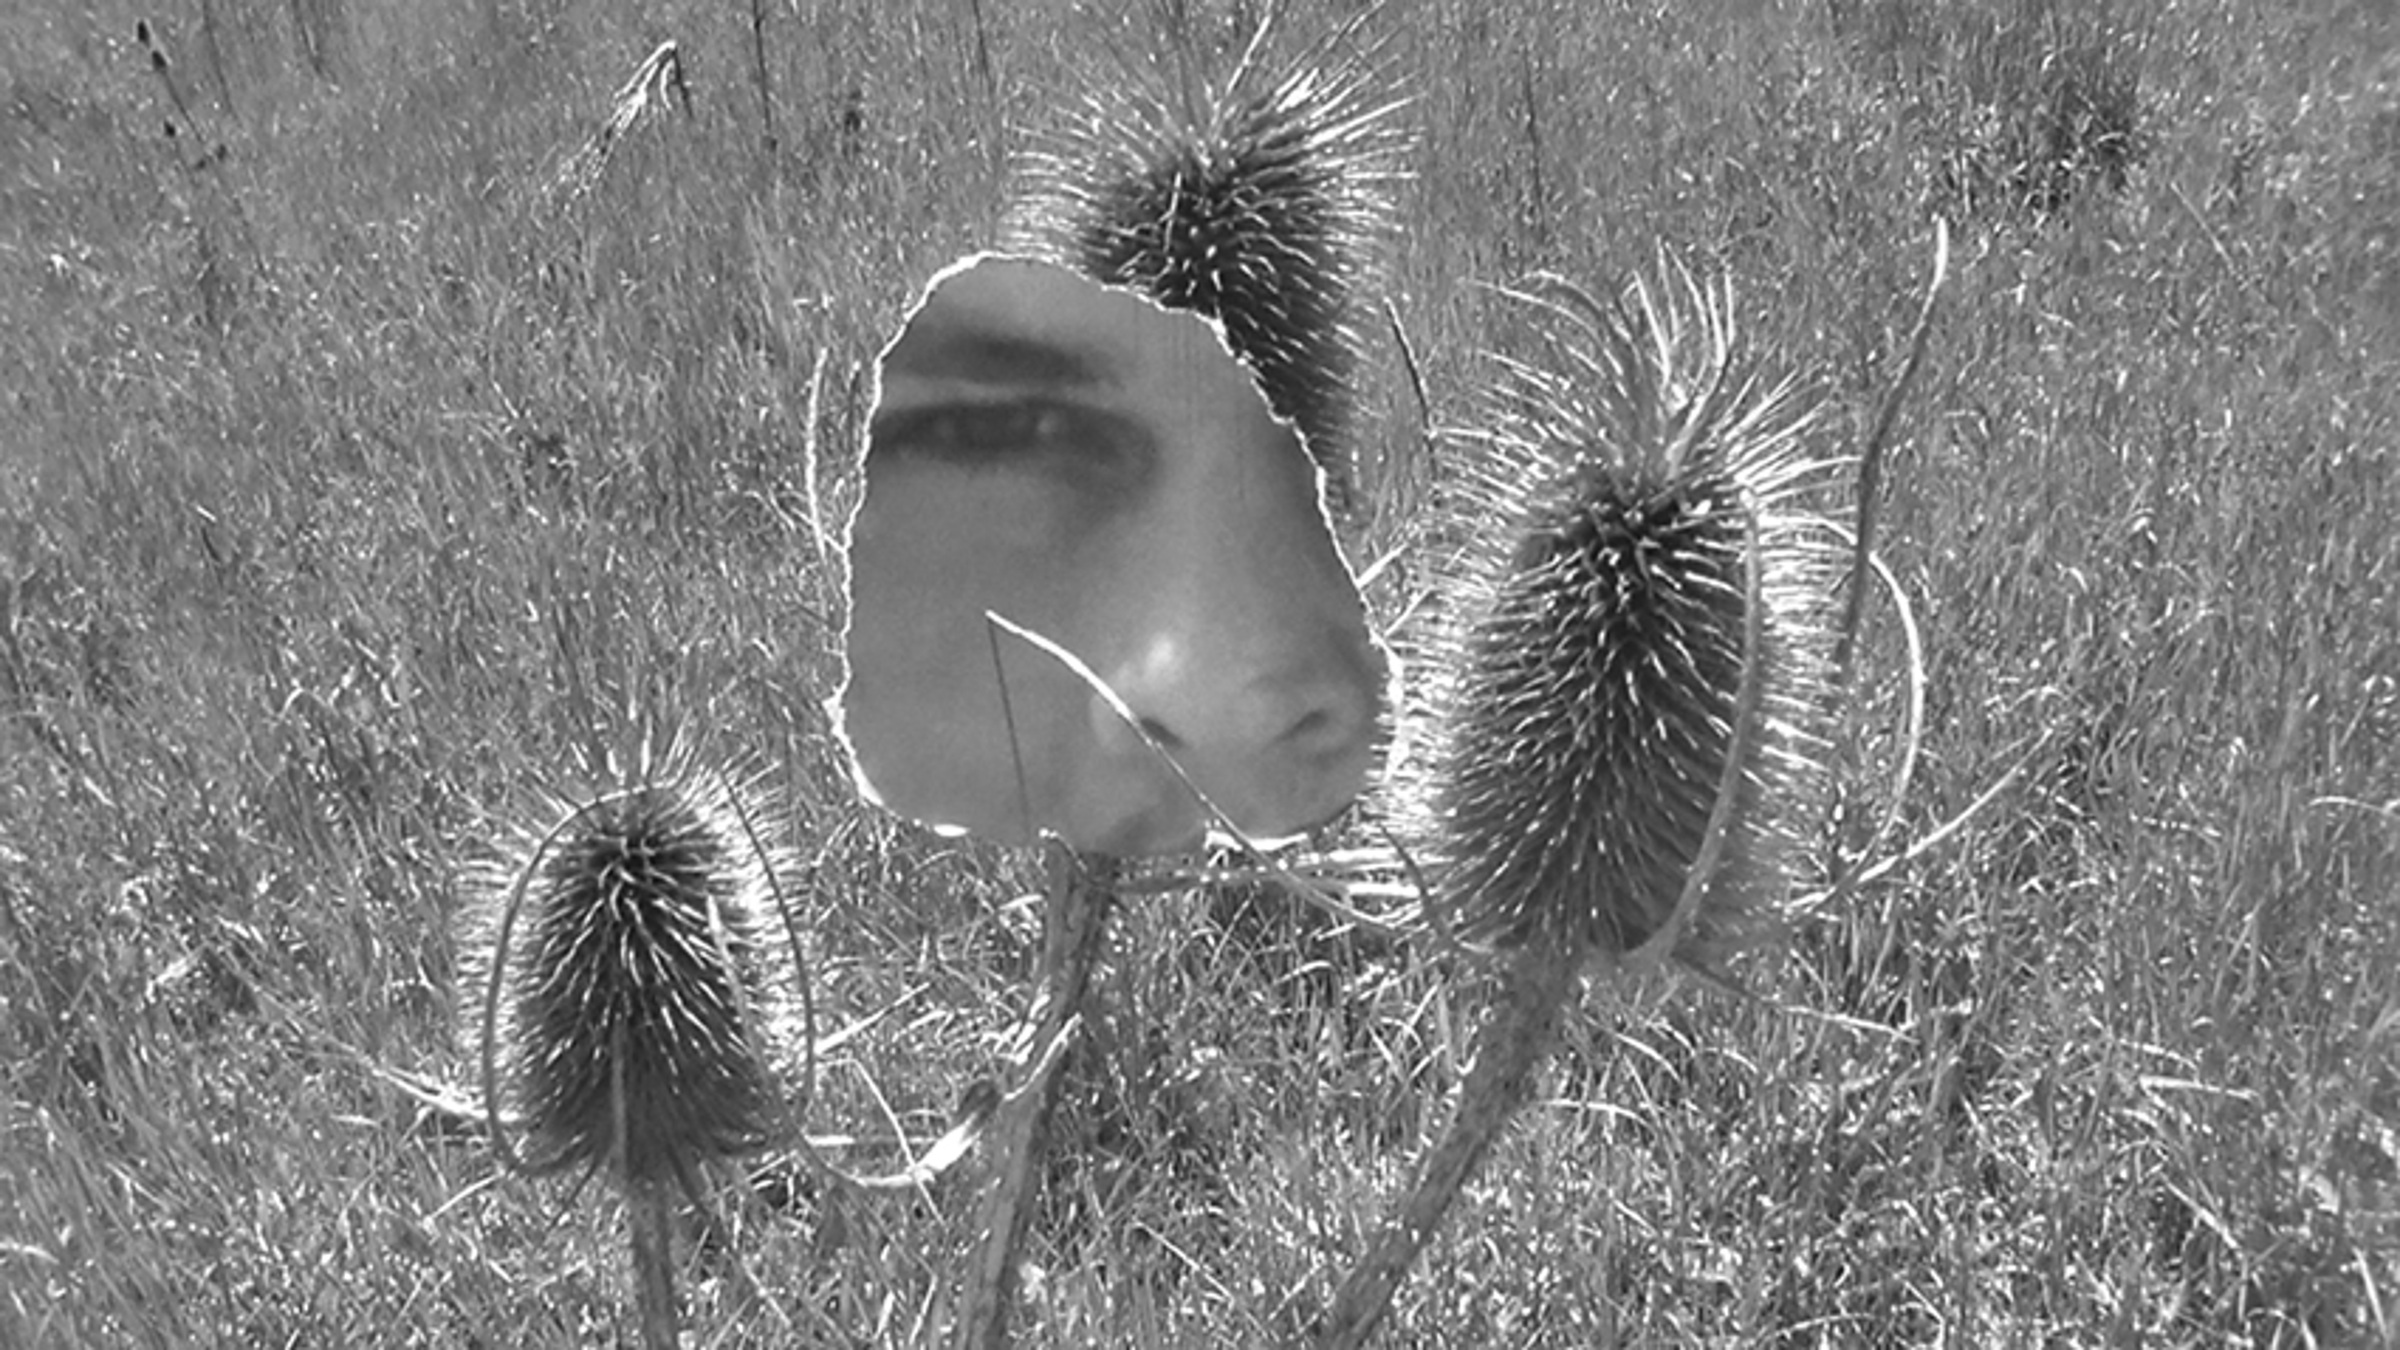
nature, grass, snow, winter, black and white, plant, photography, leaf, flower, frost, weather, monochrome, flora, season, close up, macro photography, monochrome photography, grass family